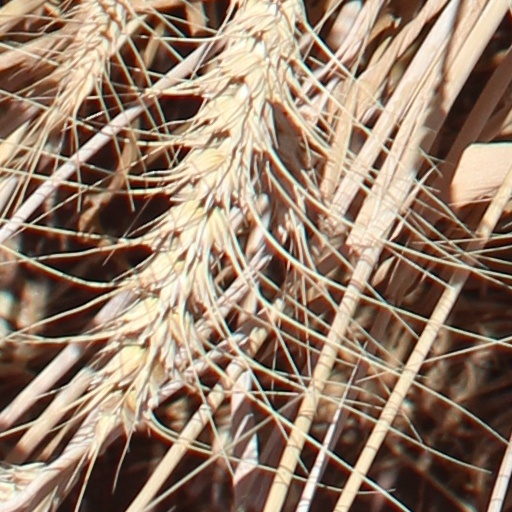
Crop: wheat